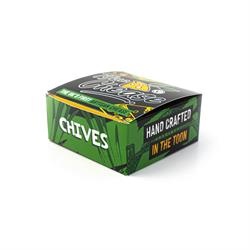
Tyne Chease Chives Chease 120g
Made from the finest cashews and naturally aged for depth of flavour, our Chives cheese is a beautifully creamy, herb-infused delight packed with finely chopped fresh chives. Soft, smooth, and incredibly spreadable, it's perfect for slathering on crackers, stirring into dishes, or enjoying straight from the knife. If you love the classic flavours of garlic and herbs, this one's a must-try!
Brand: Tyne Chease
Category: Food, Beverages & Tobacco > Food Items > Dips & Spreads > Cheese Dips & Spreads